Prince Royce

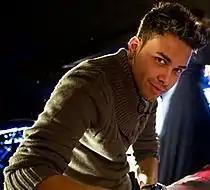
Royce on "Acceso Total" in 2012

In April 2013, it was announced that Royce had signed a record deal with Sony Music Entertainment to release his third Spanish-language studio album under Sony Music Latin and debut English-language recording under RCA Records. This came after the fizzled relationship between Royce and Top Stop that ended in two lawsuits, in which Royce was sued by the label for breach of contract. In a statement, Peter Edge, the CEO of RCA Records, said: "We are thrilled about the opportunity to work with such a dynamic Latin artist on his first English album. Prince Royce's early successes have paved the way for the next generation of Latin music and we are eager to join forces with our partners Sony Music Latin to fully maximize his music and career." That same year, Royce was honored with the BMI Latin Songwriter of the Year. Royce was also one of the three coaches on Telemundo's "La Voz Kids", a singing competition featuring children aged 7–15 with a $50,000 prize for their education. He became the winning coach for the first season with his team member Paola Guanche, and again in the second season with Amanda Mena. He was replaced by Daddy Yankee for season three.